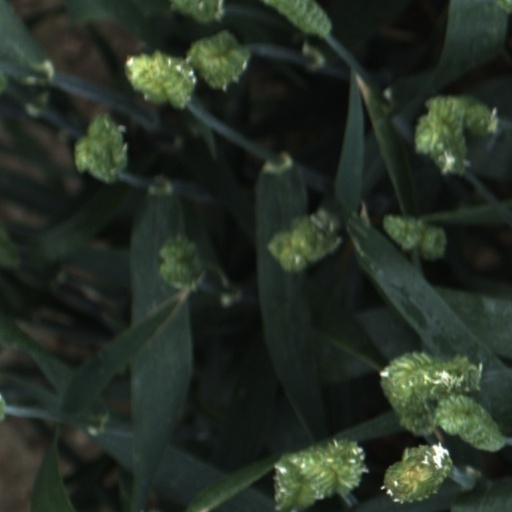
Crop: wheat